Describe the emotion expressed in this image:  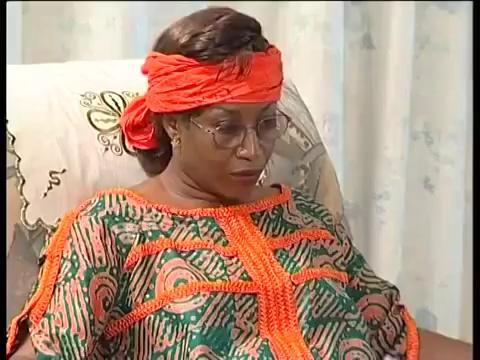
This person displays Pain, valence and arousal with low intensity.